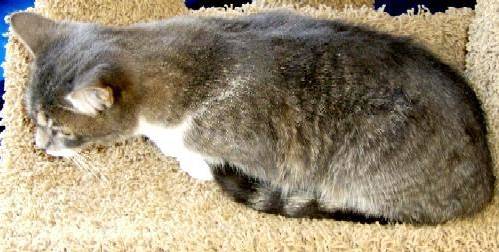
Label: cat